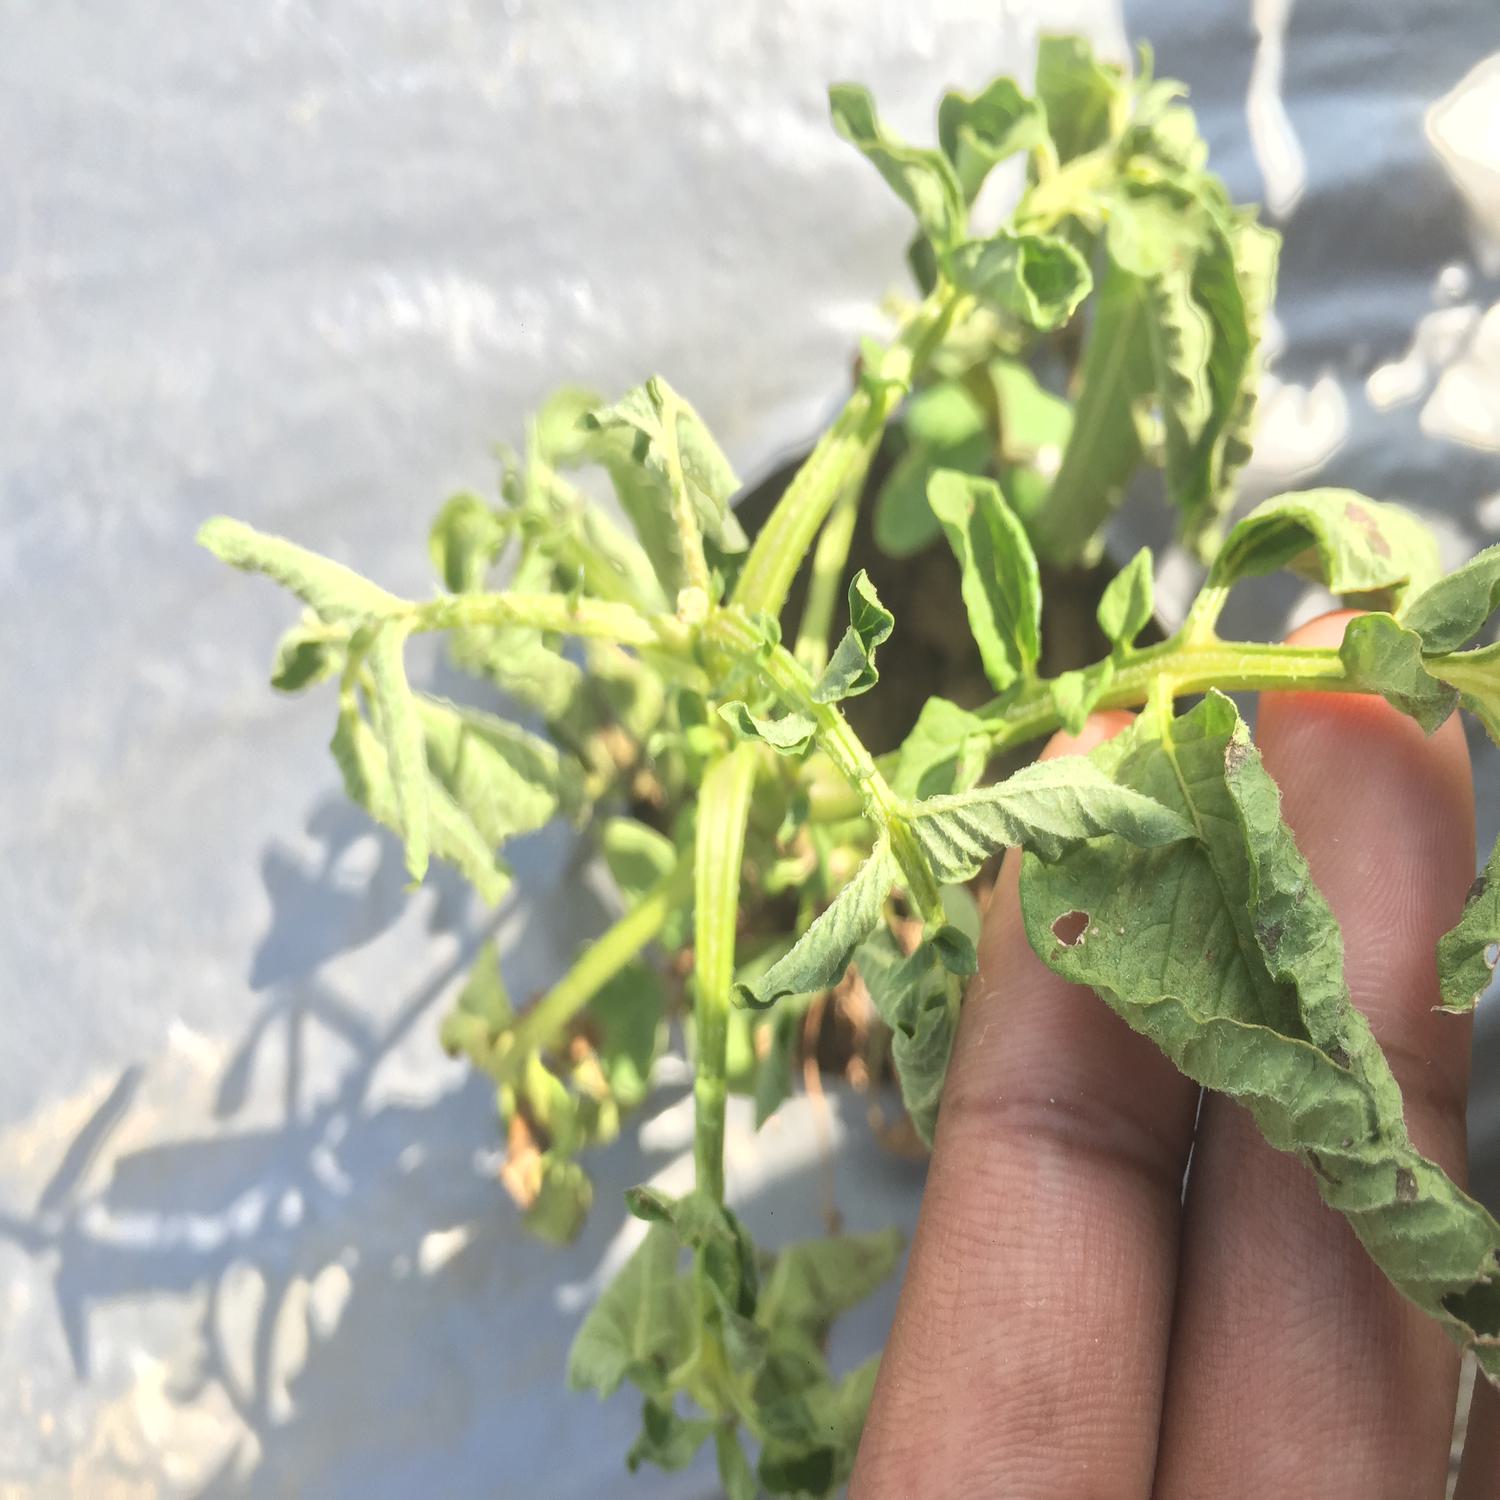
Etiqueta: Pudricion_Parda